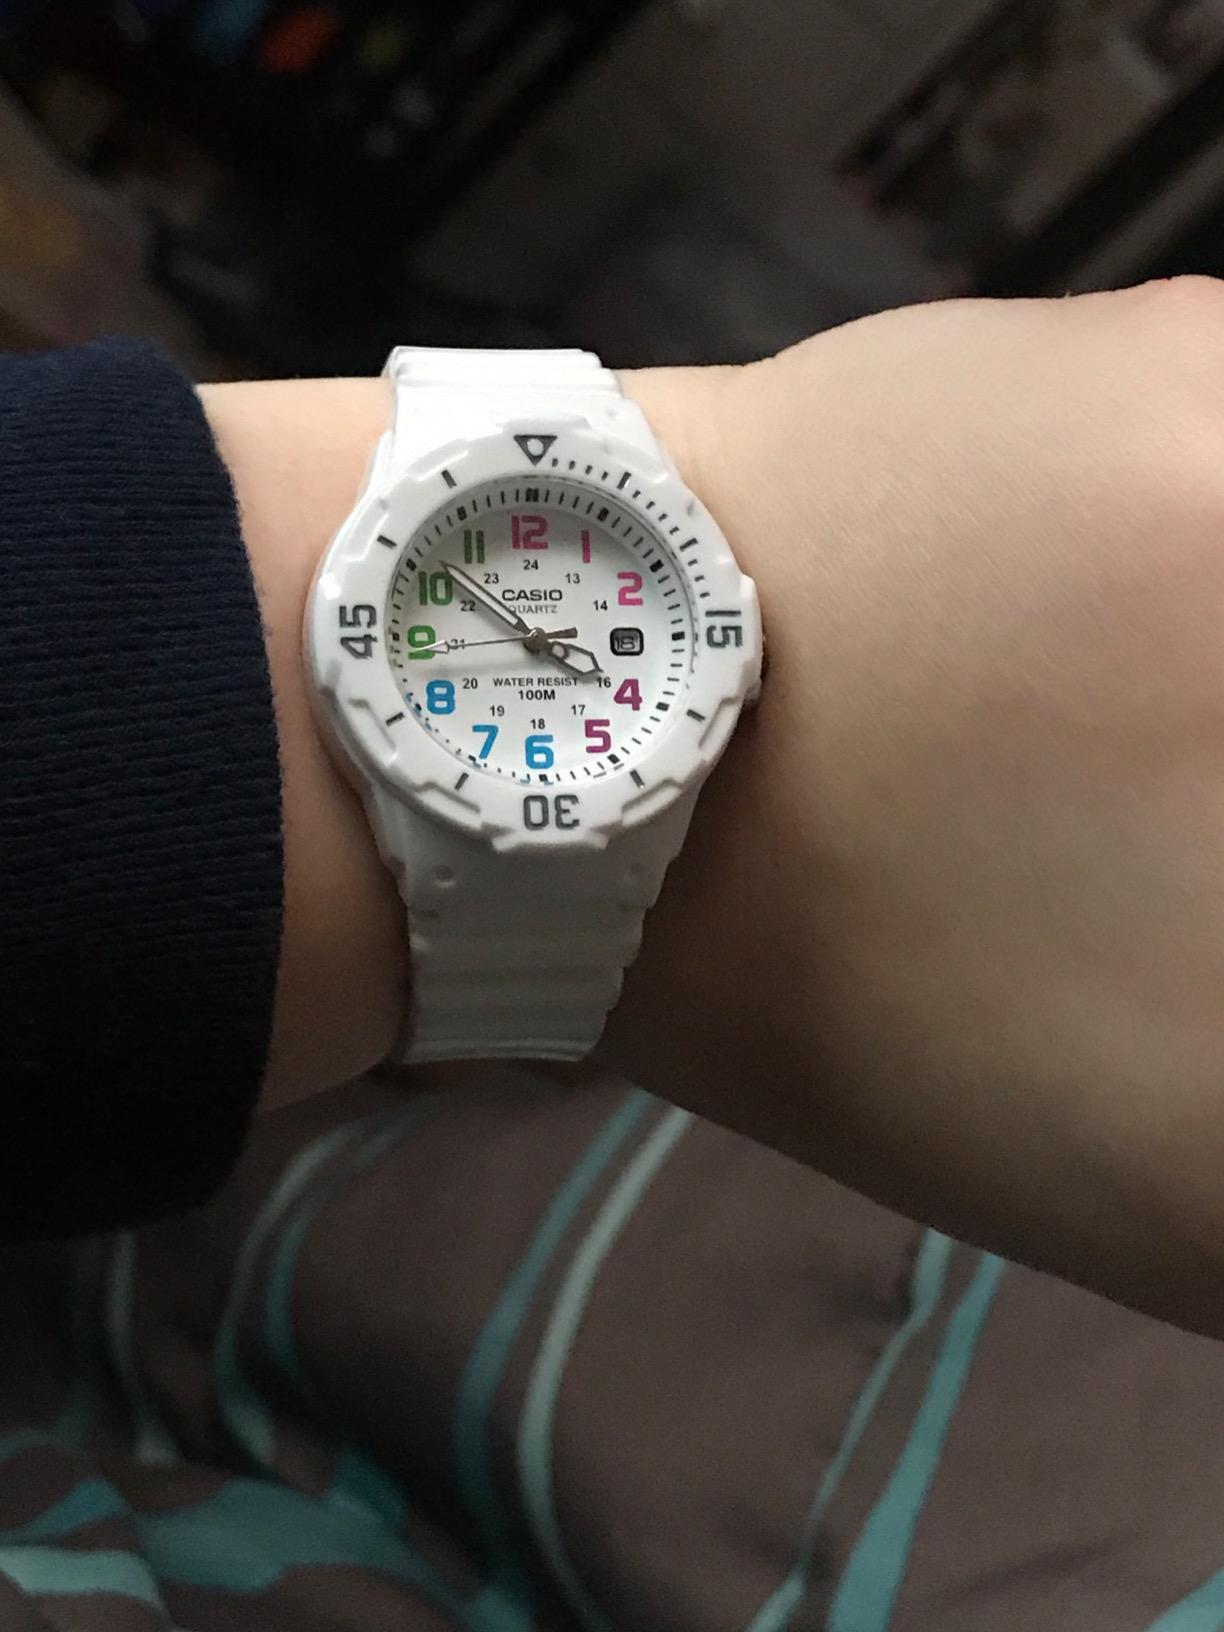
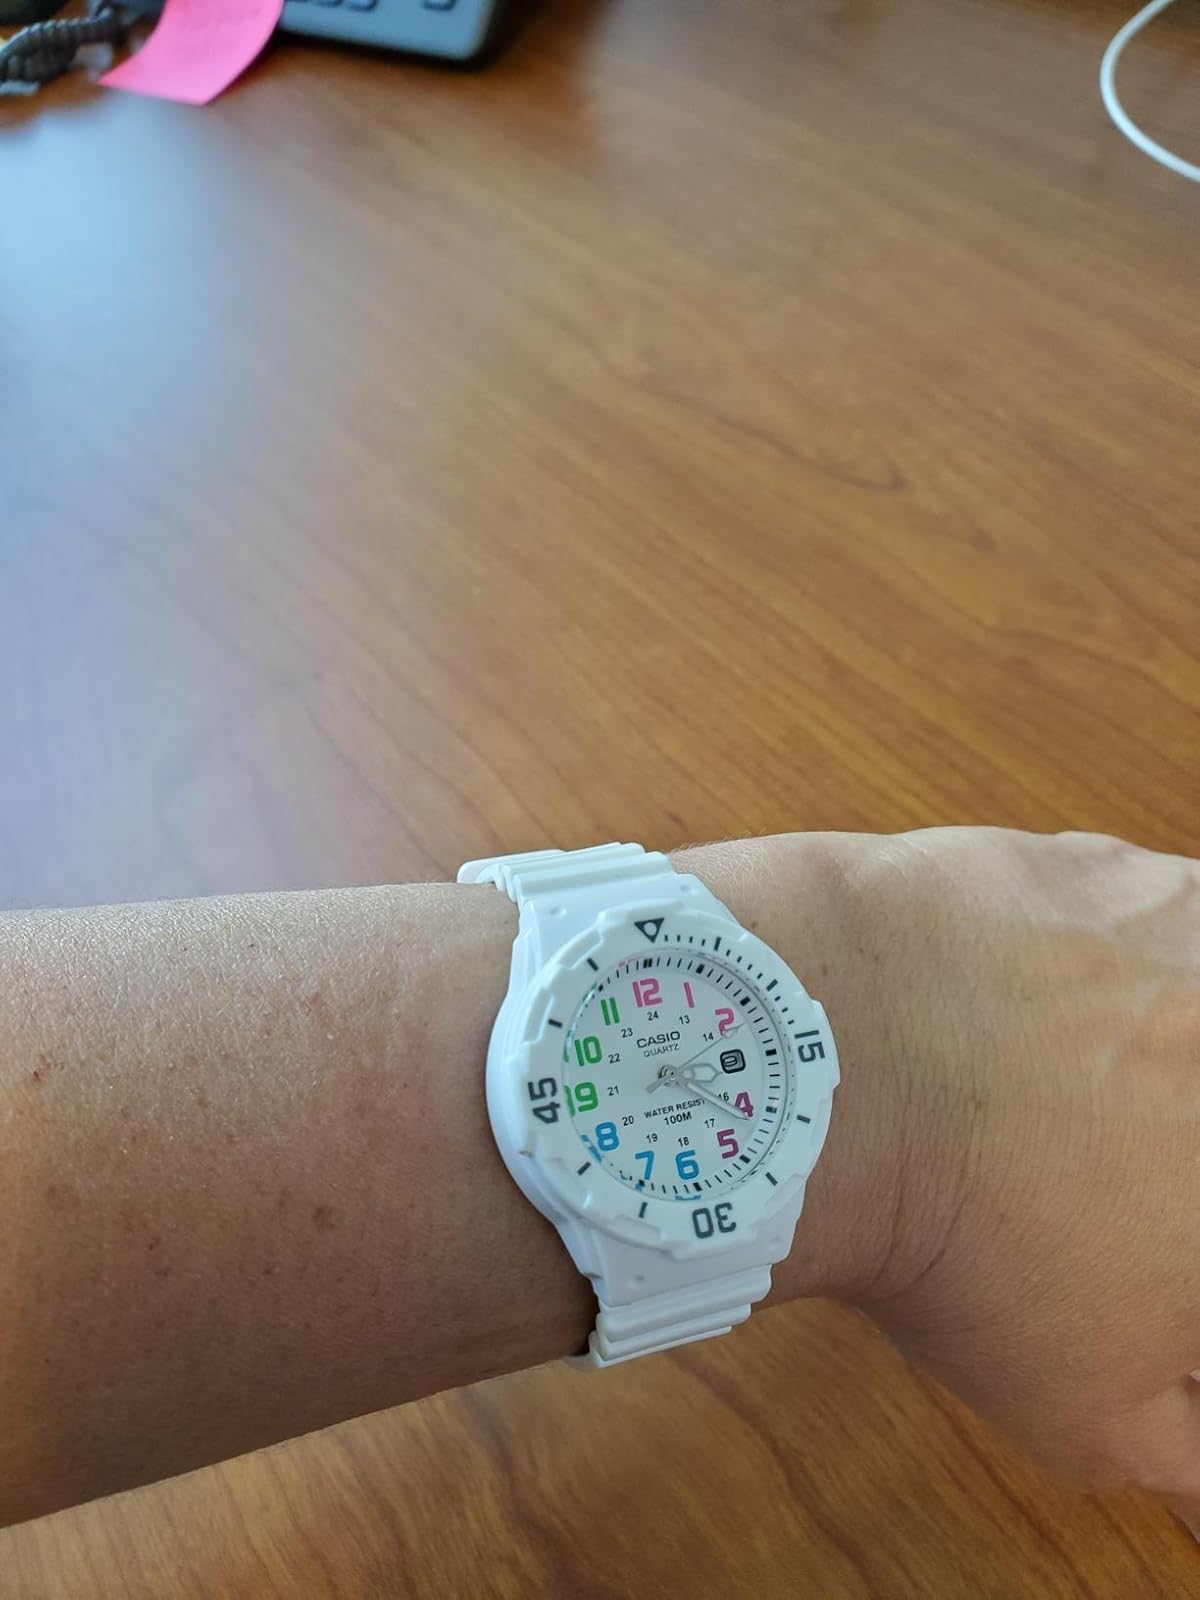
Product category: accessories_watch
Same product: yes